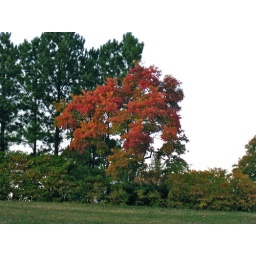
This tree was on Sam Cooper in Memphis TN. Its on the North side of the road near the Highland St exit.